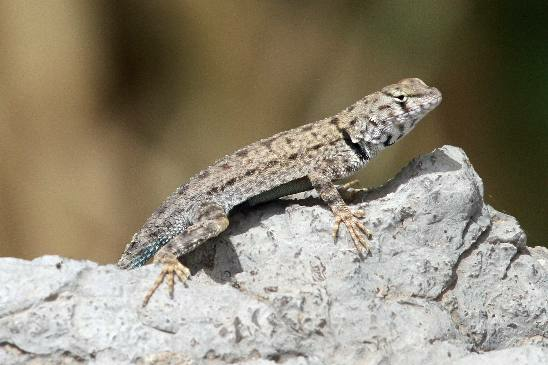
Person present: No